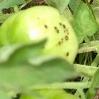
Crop: Tomato
Condition: alternaria-d